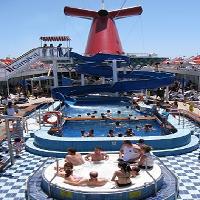
Weather: sun or clear